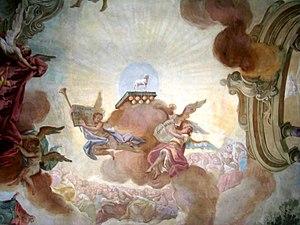
Franz Georg Hermann était un peintre allemand de style baroque.